Weather vane

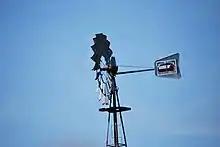
Wind vanes feature on small horizontal-axis wind turbines

The oldest known textual references to weather vanes date from 1800-1600 BCE Babylon, where a fable called "The Fable of the Willow" describes people looking at a weather vane "for the direction of the wind." In China, the "Huainanzi", dating from around 139 BC, mentions a thread or streamer that another commentator interprets as "wind-observing fan".